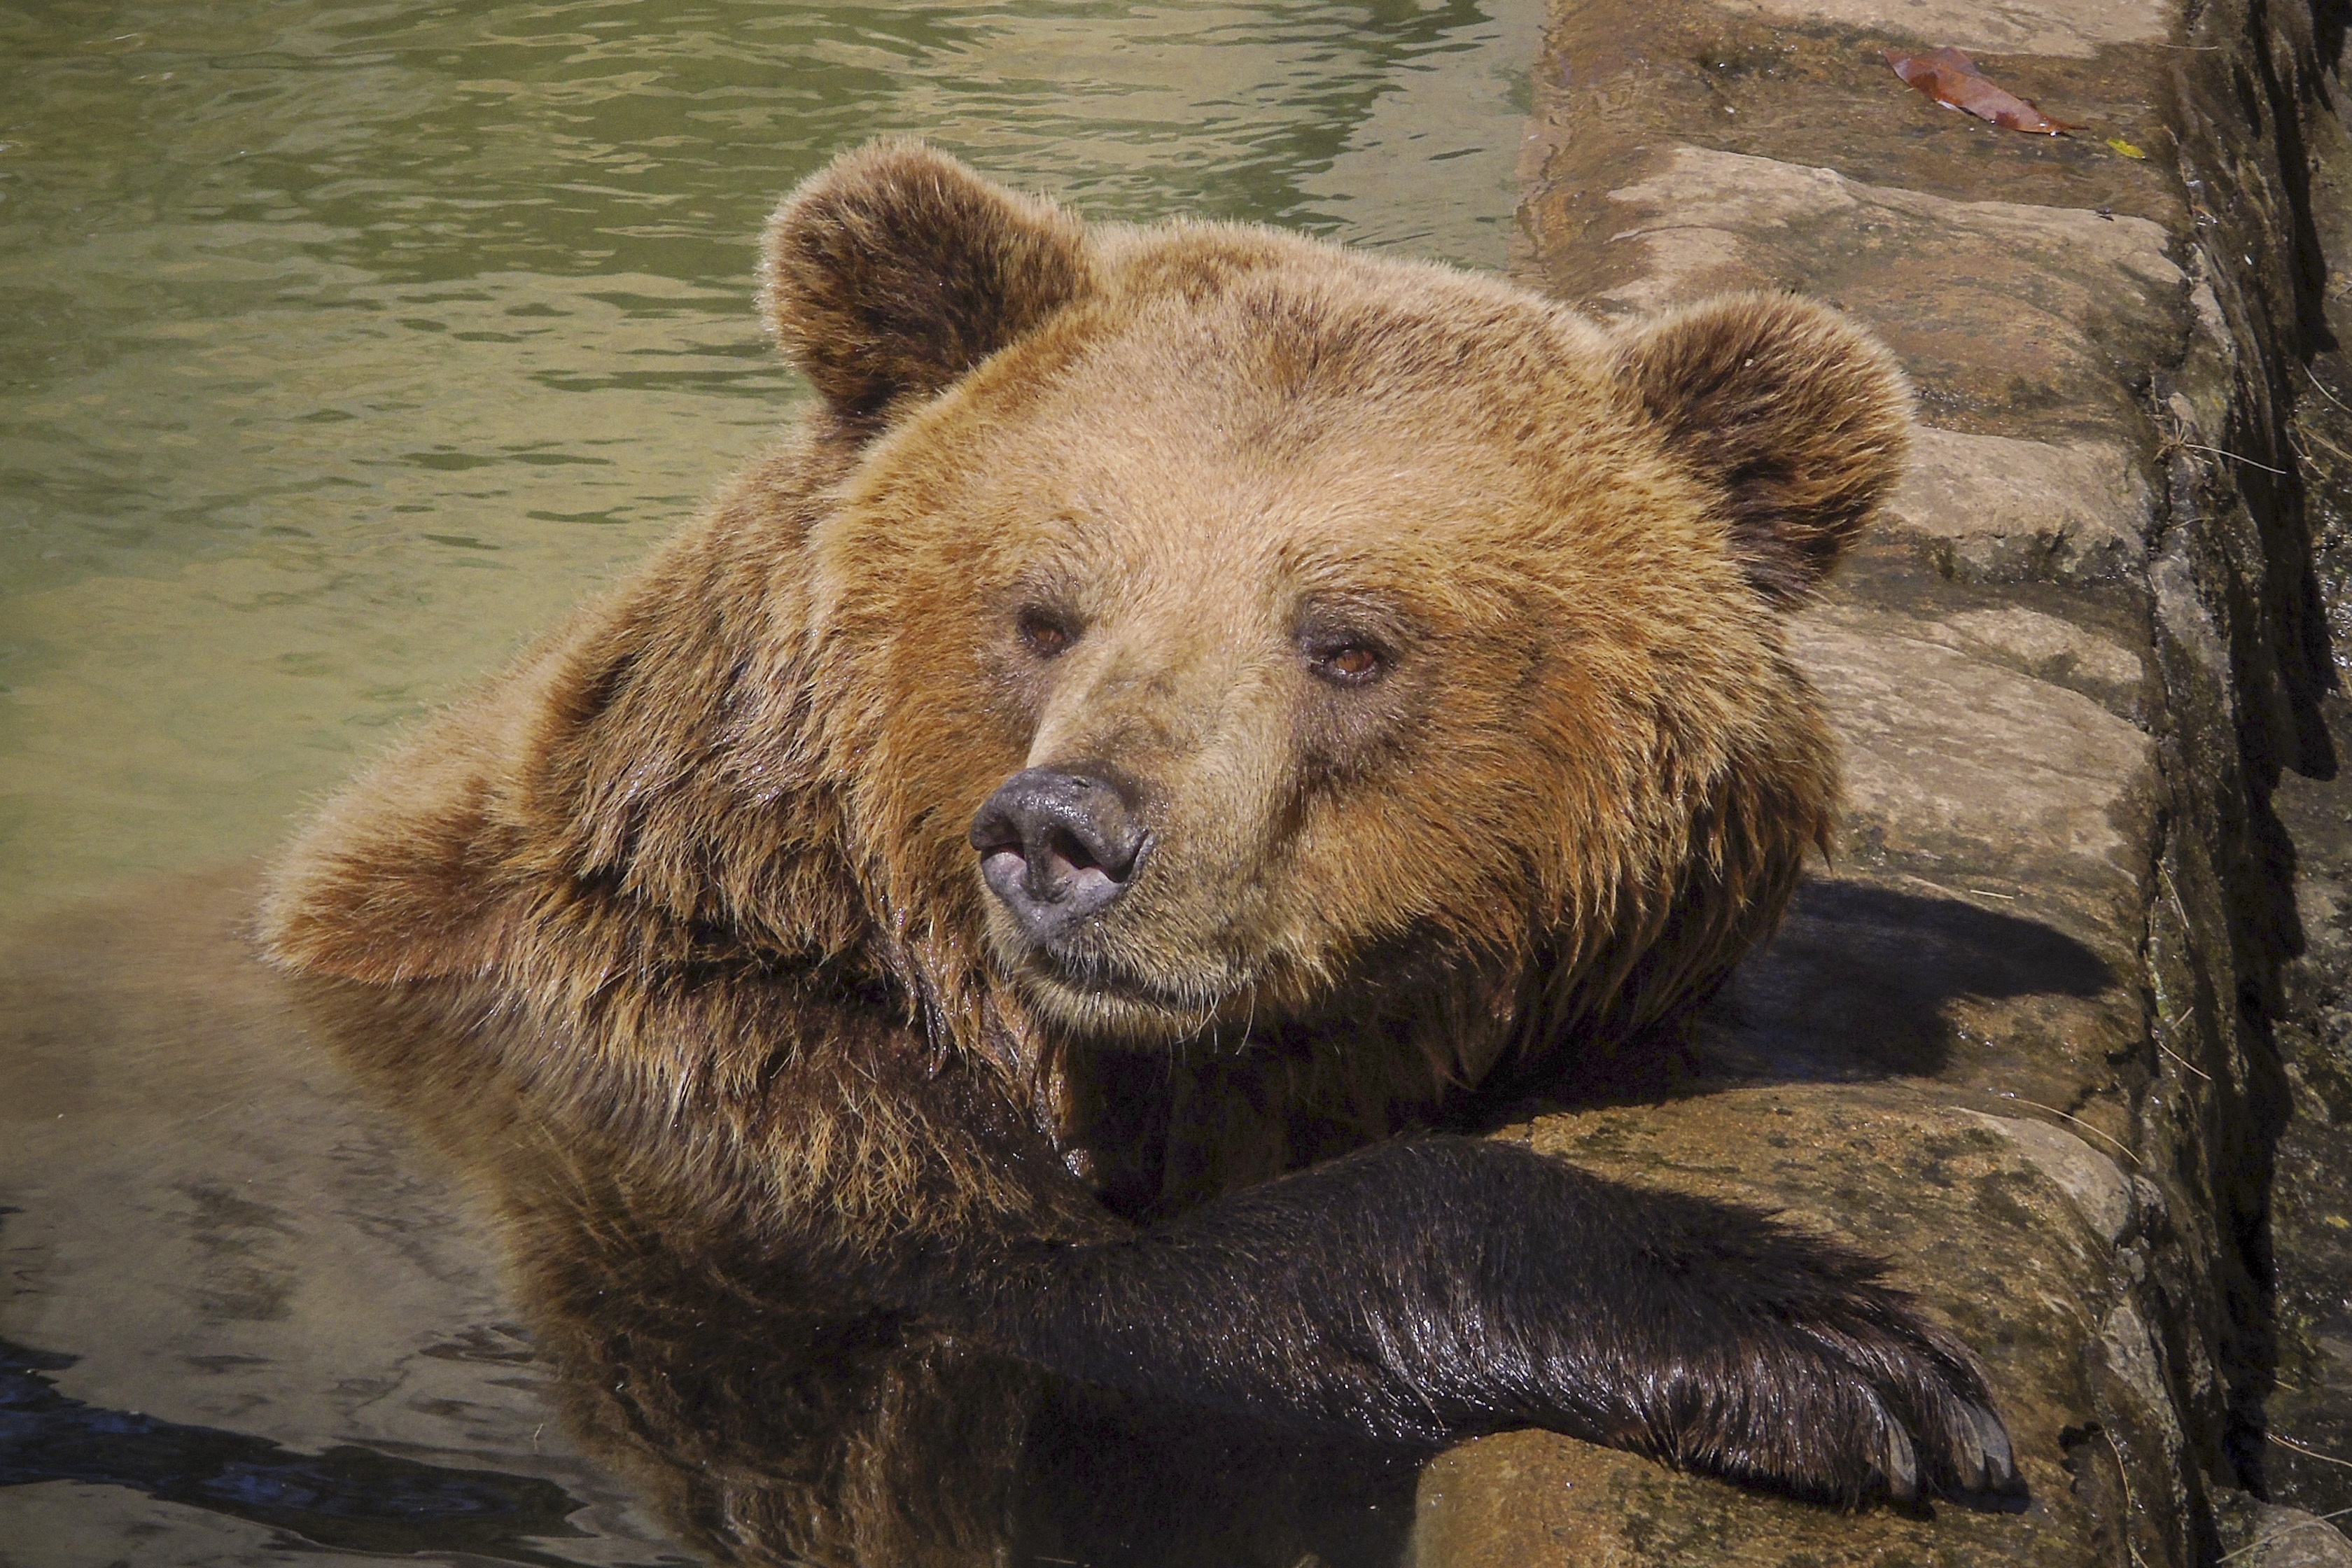
nature, animal, bear, wildlife, wild, zoo, brown, mammal, predator, fauna, brown bear, vertebrate, dangerous, grizzly bear, dog breed group